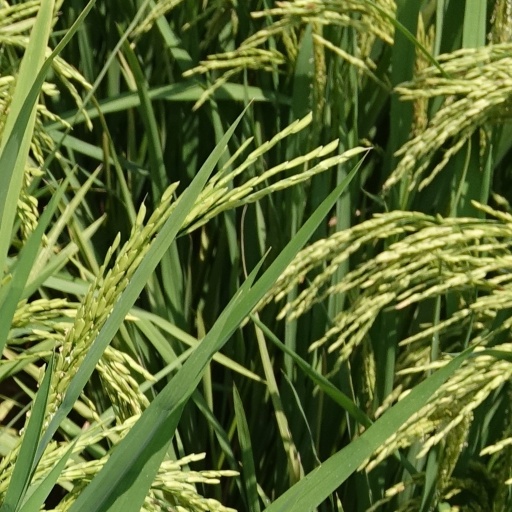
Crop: rice